Ruhi Chaturvedi

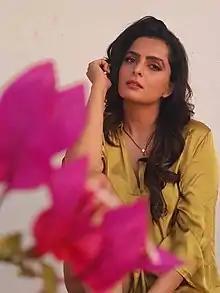
Chaturvedi in 2021

Ruhi Chaturvedi (born 27 April 1993) is an Indian model and actress best known for playing the Sherlyn Khurana in Ekta Kapoor's "Kundali Bhagya".